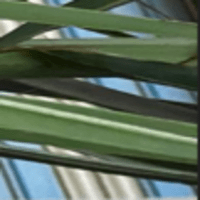
Label: Healthy sample